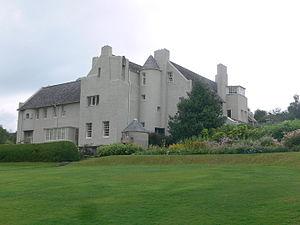
Charles Rennie Mackintosh est un architecte, concepteur et aquarelliste britannique né le 7 juin 1868 à Glasgow en Écosse et mort le 10 décembre 1928 à Londres. Il est le principal représentant de l'école de Glasgow, courant issu du mouvement Arts & Crafts, qui influencera le mouvement Modern Style, pendant anglo-saxon du style Art nouveau.